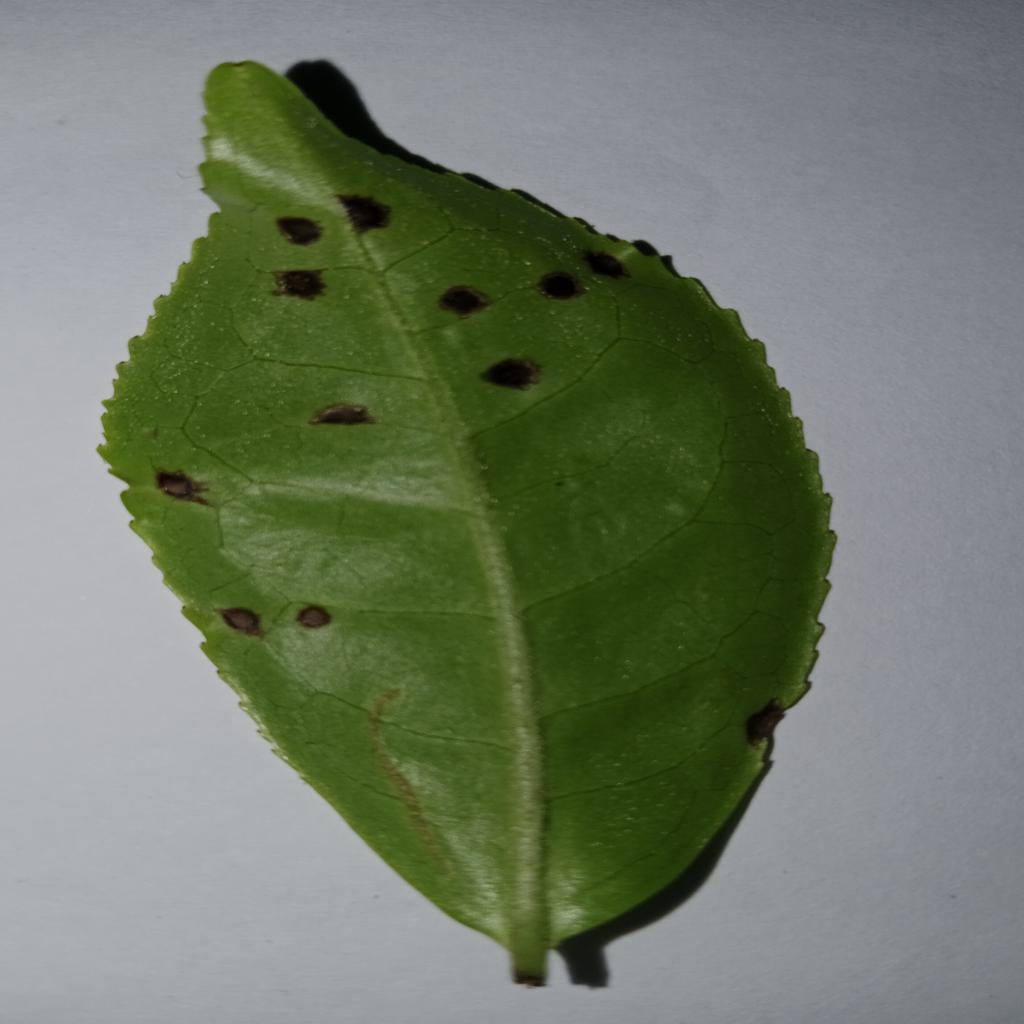
Label: Tea red scab